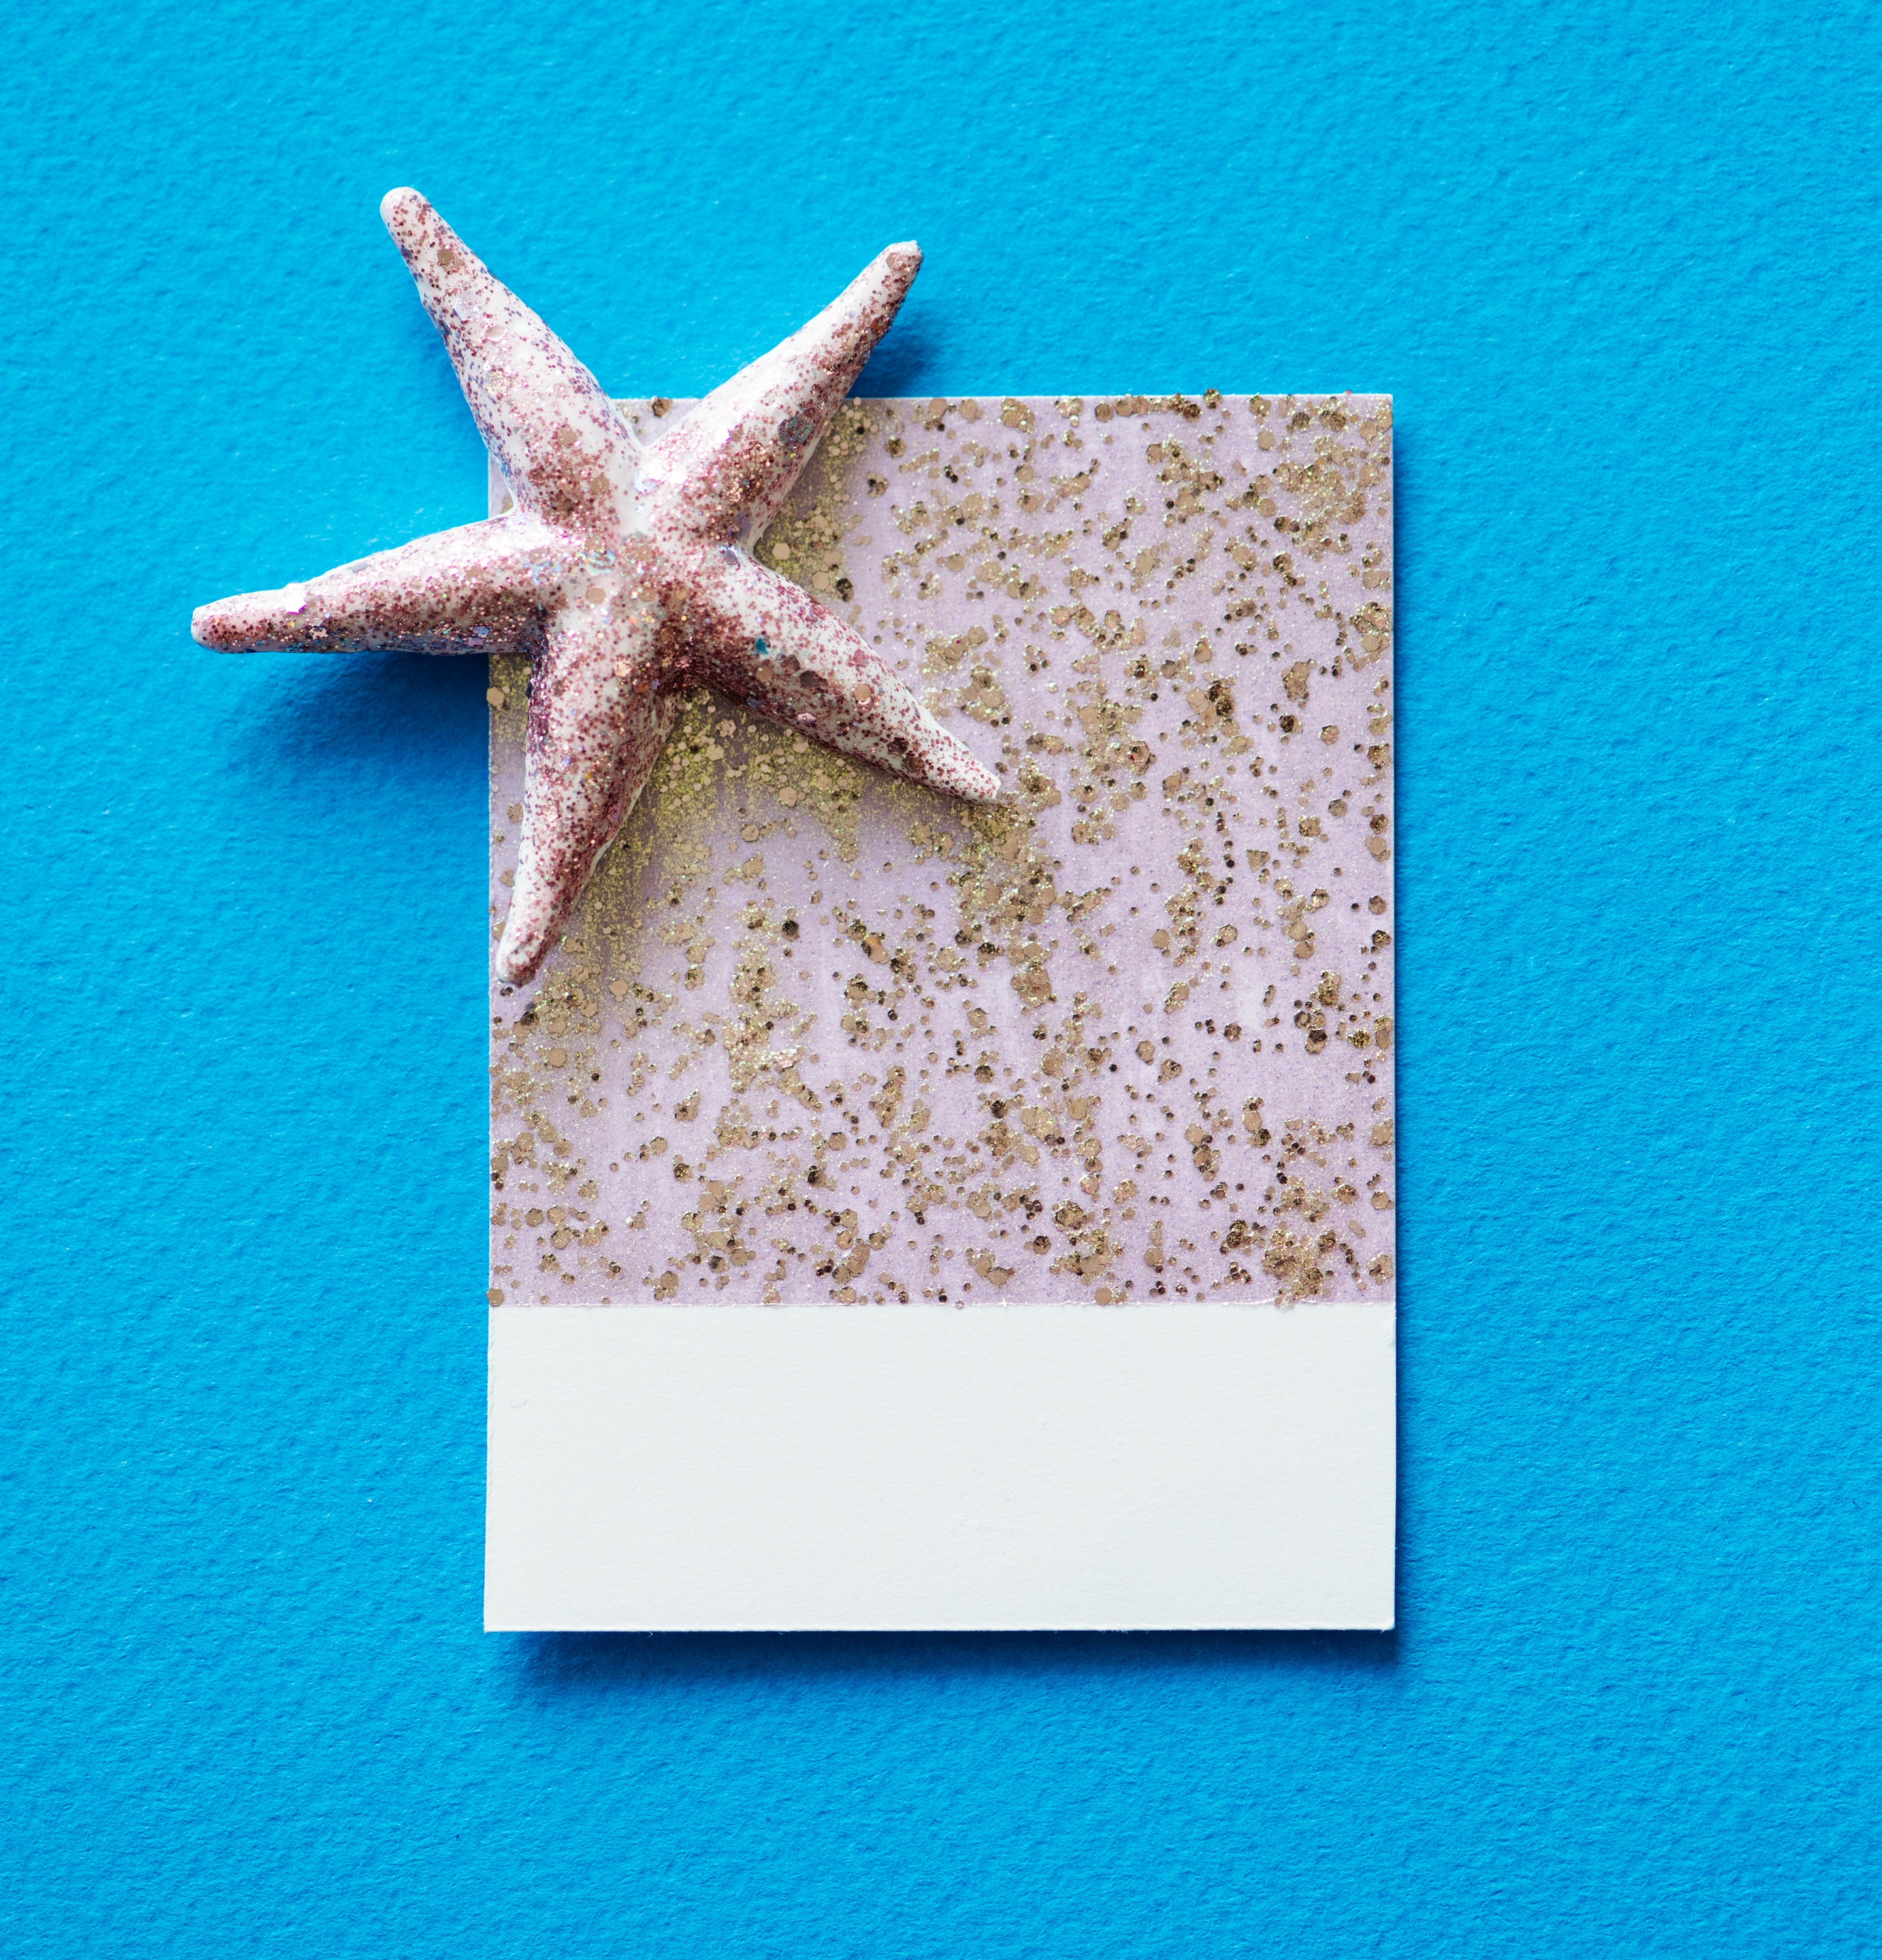
starfish, echinoderm, turquoise, marine invertebrates, beige, invertebrate